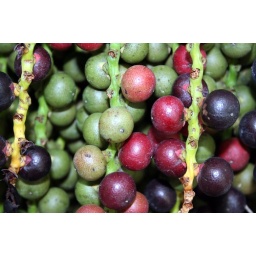
Plant/berries in the butterfly house